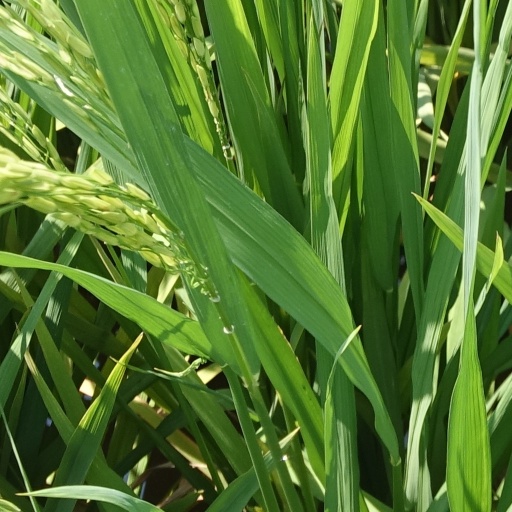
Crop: rice